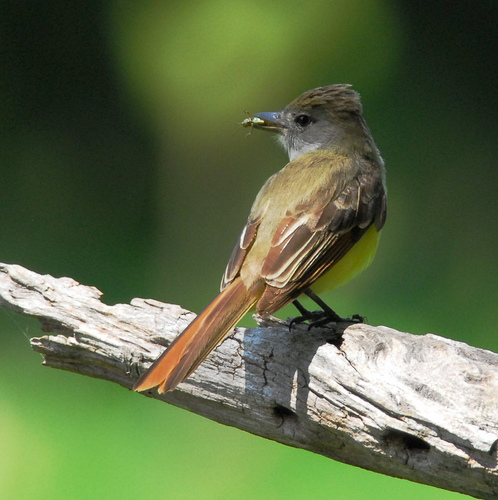
a small bird with light brown tones all oversmall bird with black small beak with light brown belly with white throat with brown rectices and brown nape.
the bird has bright yellow abdomen with a brown colored retrice and covert as well as a brownish yellow nape.
this small bird has a yellow belly and caramel and brown tinged wings and rectrices.
this bird has a speckled belly and breast with a short pointy bill.
a small bird with a yellow belly and breast and black and brown wingbars and the head is small compared to its body
this bird has a brown crown as well as a yellow bellya earth toned bird with sand brown and dark brown feathers and a light yellow back a highlighter yellow belly and dark brown and black round eyes and blue medium beak.
this bird is brown with a brown crown and a blue beak.
this bird is mostly grey with some yellow on its belly and back.
Species: Great Crested Flycatcher